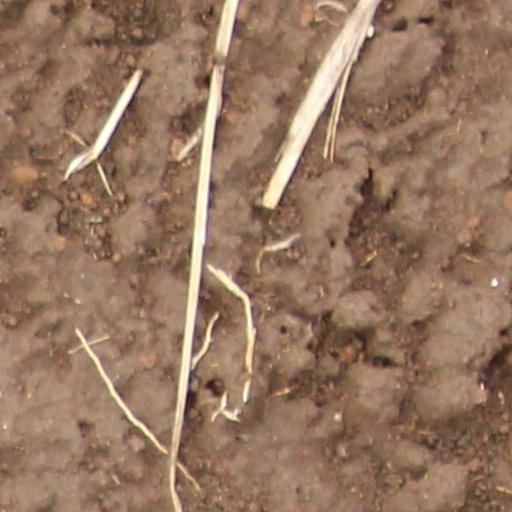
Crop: wheat